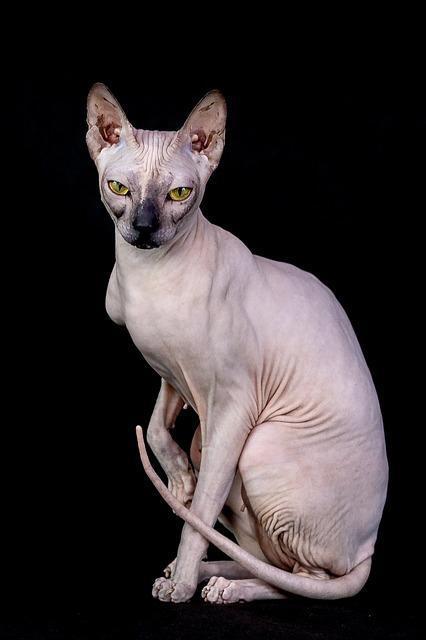
cat